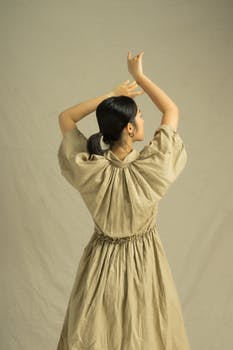
Label: No Watermark